Santo Niño Parish Church (Mabini)

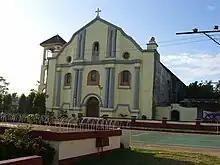
Façade of the reconstructed church in 2014

Santo Niño Parish Church, commonly known as Mabini Church, is a Roman Catholic church in the municipality of Mabini (formerly "Balincaguin") in Pangasinan, Philippines. It is under the jurisdiction of the Diocese of Alaminos. The church was established by Fray Andrés del Espíritu Santo in 1830 and constructed under the patronage of the Holy Infant Jesus or "Santo Niño".